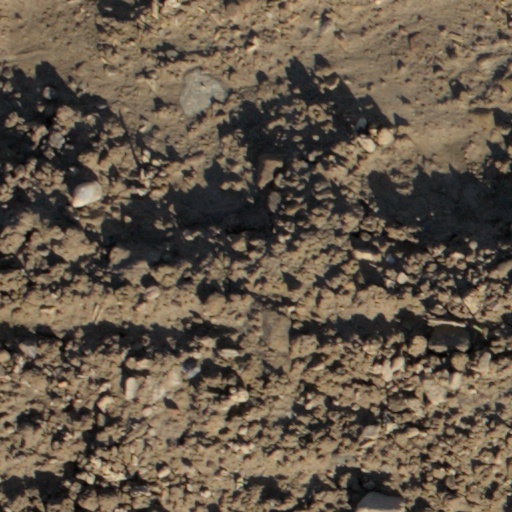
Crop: wheat